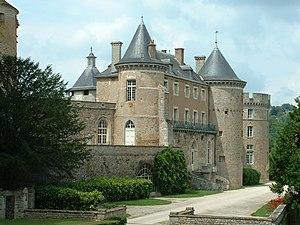
Château de Chastellux, Yonne
L'Avallonnais est une région naturelle située dans le département de l'Yonne en région Bourgogne-Franche-Comté et dans le massif du Morvan. Bordé par les plateaux de l’Auxerrois au nord, la Terre-Plaine à l’est, les contreforts du Morvan au sud et la vallée de l’Yonne à l’ouest, l’Avallonnais assure la transition entre trois départements bourguignons : l’Yonne, la Côte-d'Or et la Nièvre.
Un certain nombre d'œuvres cinématographiques et télévisuelles ont été tournés dans le département de l'Yonne.
Le titre de comte de Chastellux est un titre de noblesse français créé au XVIIᵉ siècle.
Le tourisme dans l'Yonne permet de découvrir des vestiges anciens, des monuments historiques et des musées, des vignobles et des spécialités culinaires, ainsi que de vastes parcs naturels dont le parc de vision de Boutissaint, au cœur de la Puisaye, et une partie du parc naturel régional du Morvan, un parc qui s'étend également sur une partie de la Côte d'Or, de la Sâone-et-Loire et de la Nièvre.
Le château de Chastellux est un édifice des XIᵉ, XIIIᵉ, XVᵉ et XIXᵉ siècle situé à Chastellux-sur-Cure dans l'Yonne, en Bourgogne-Franche-Comté.